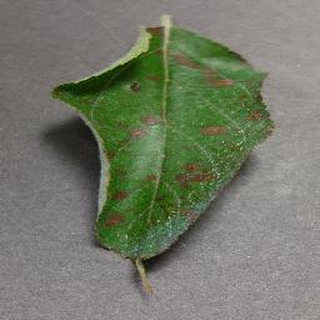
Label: apple_cedar_apple_rust